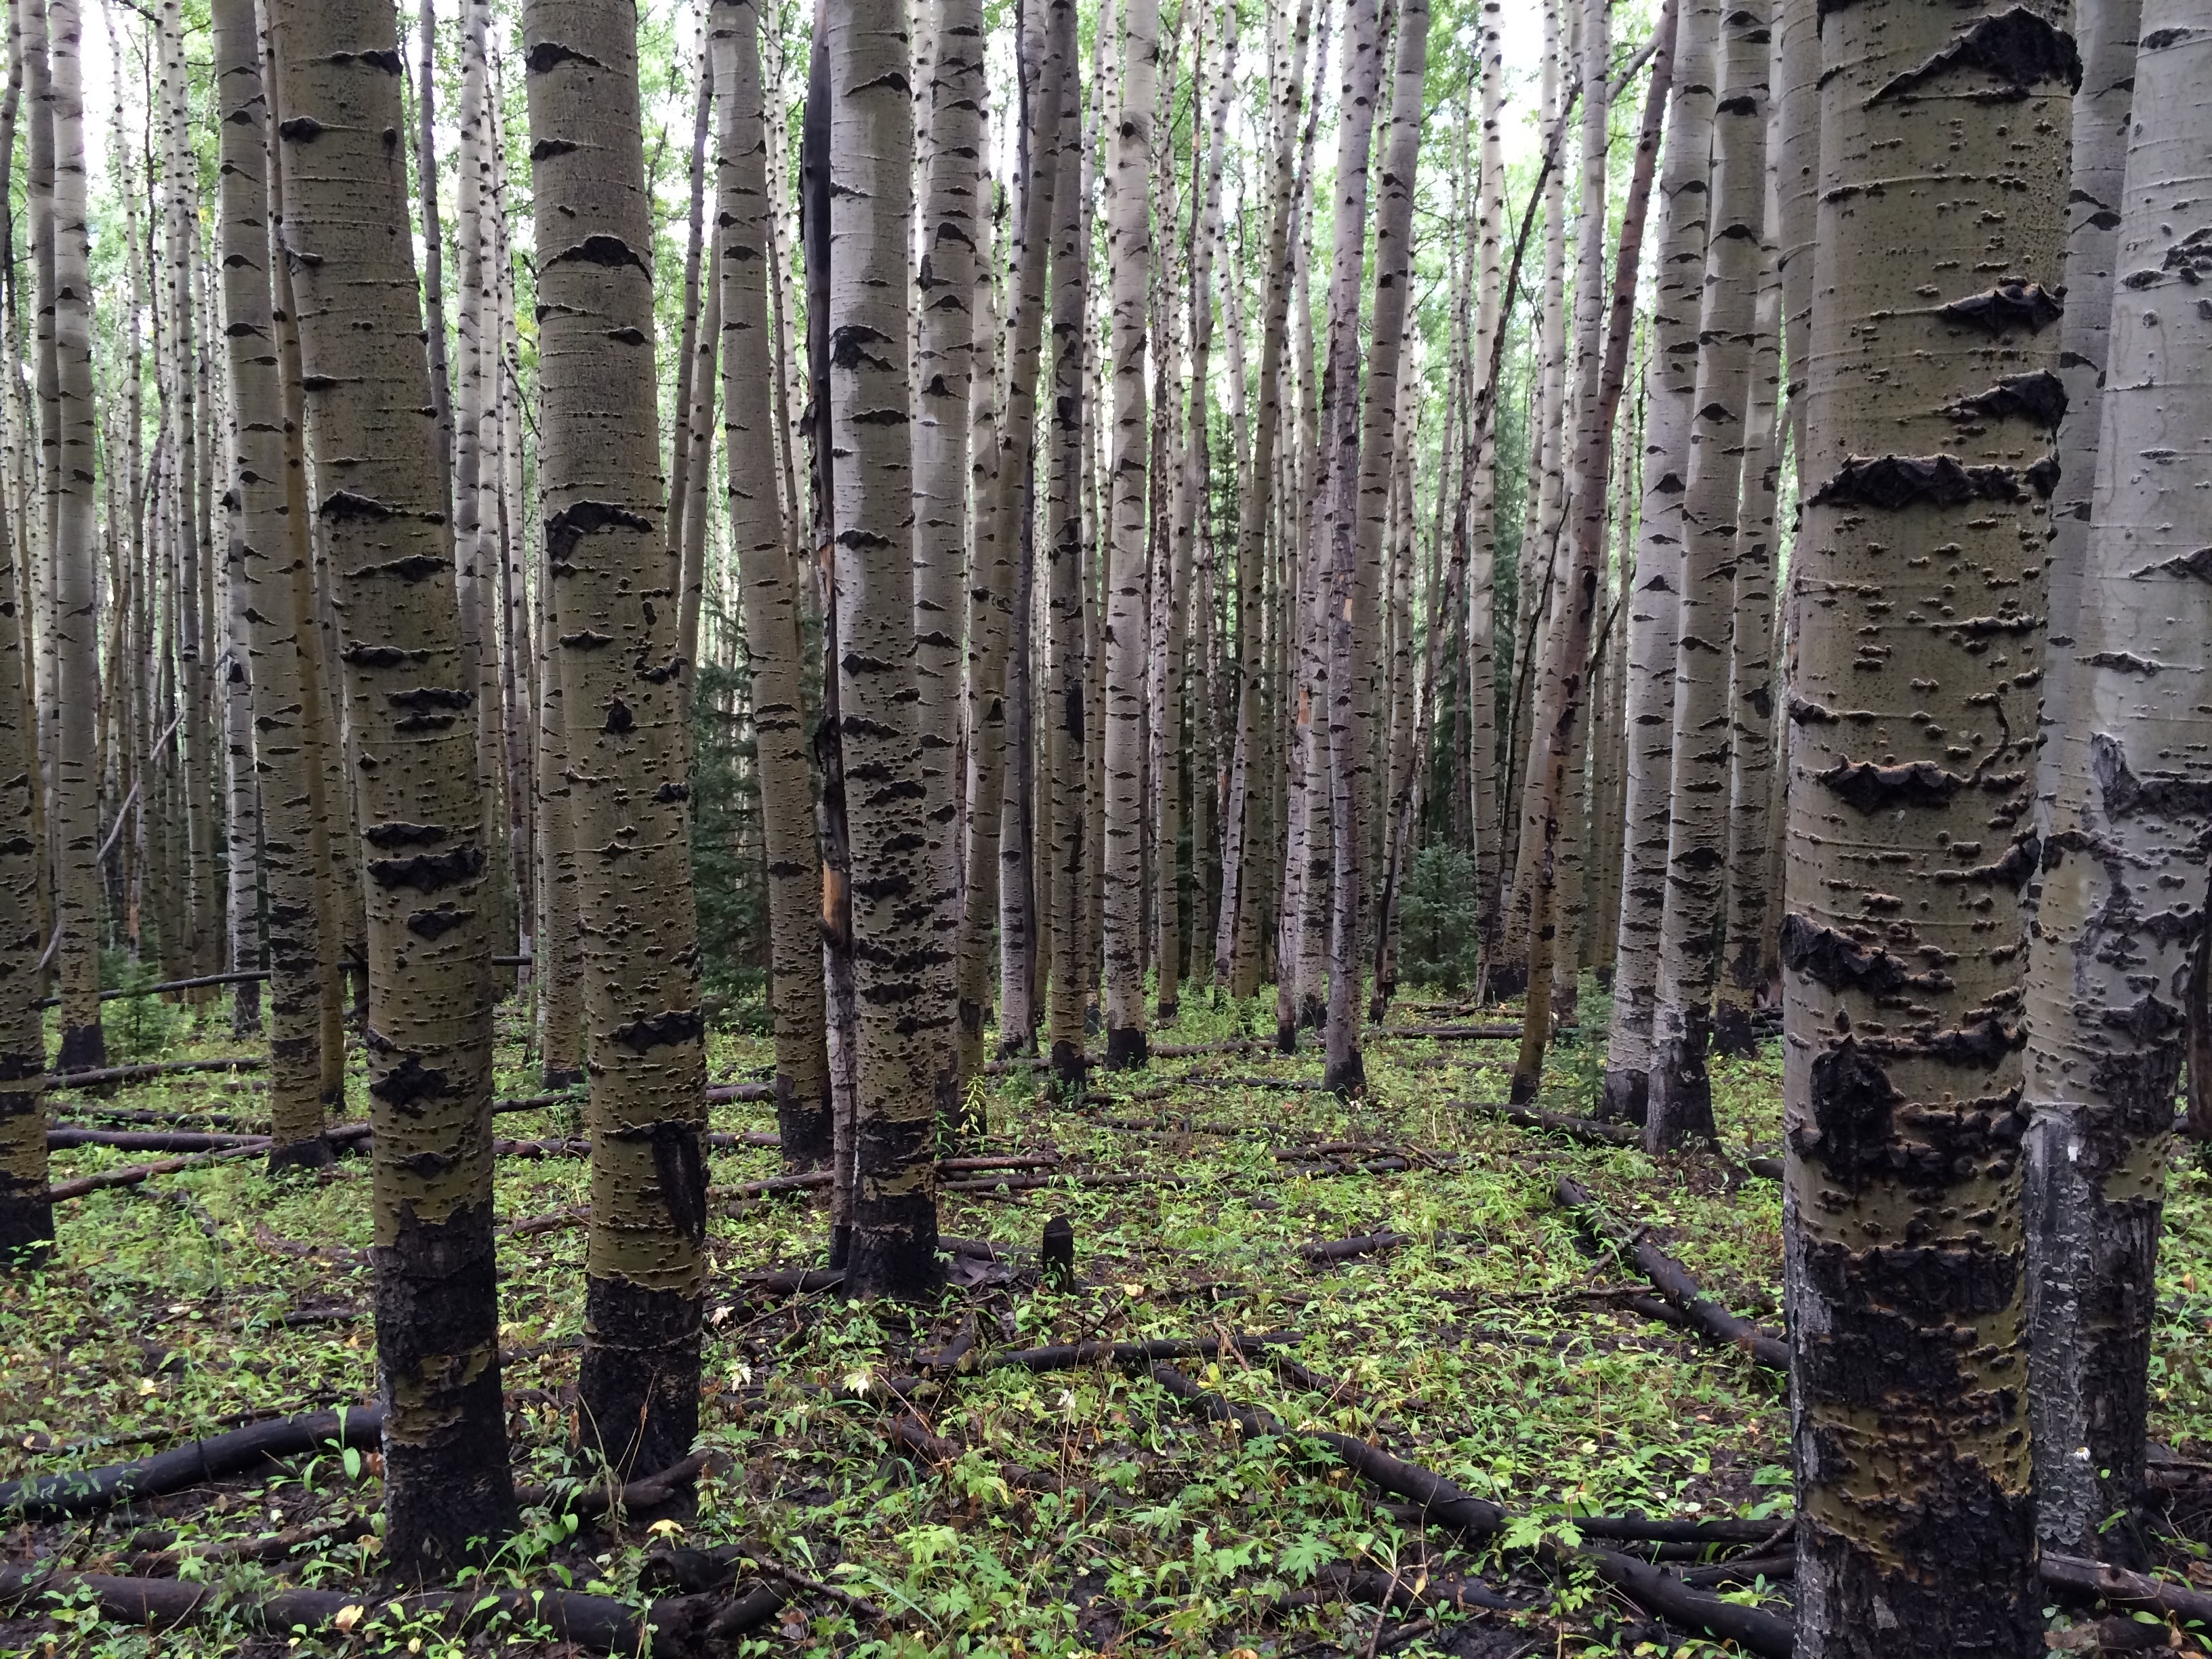
tree, forest, plant, wood, trunk, birch, spruce, deciduous, grove, woodland, habitat, ecosystem, flowering plant, biome, old growth forest, natural environment, plant stem, woody plant, temperate broadleaf and mixed forest, temperate coniferous forest, land plant